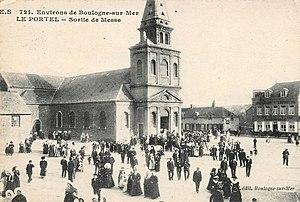
Sortie de messe au Portel vers 1900.
Le Portel est une commune française située dans le département du Pas-de-Calais en région Hauts-de-France.